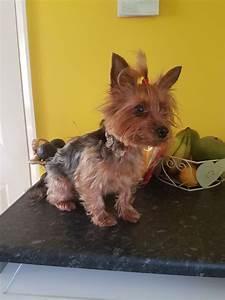
dog